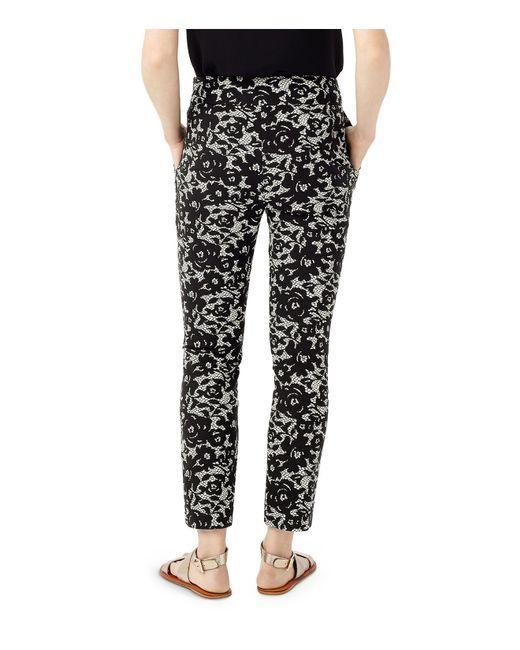
Bedruckter Slim Fit Blumendesign niedriger für Frauen